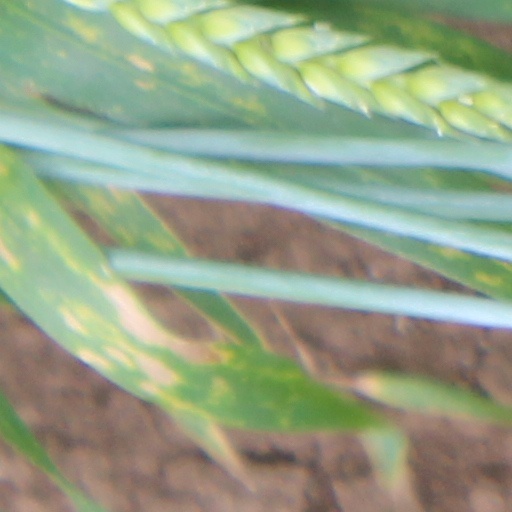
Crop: wheat